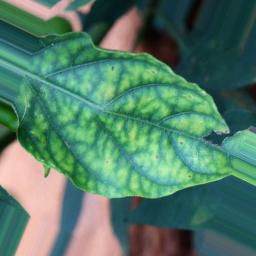
Label: nutritional